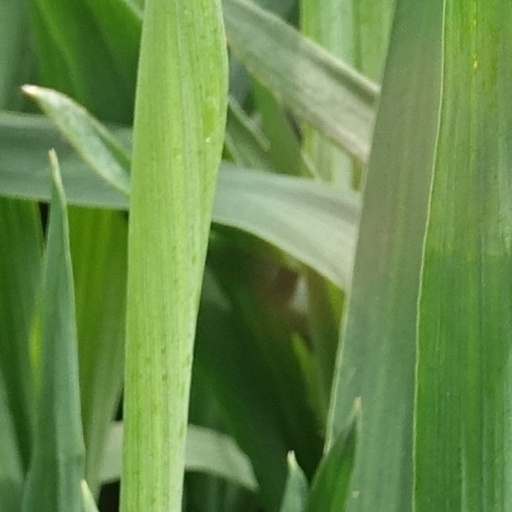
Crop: wheat